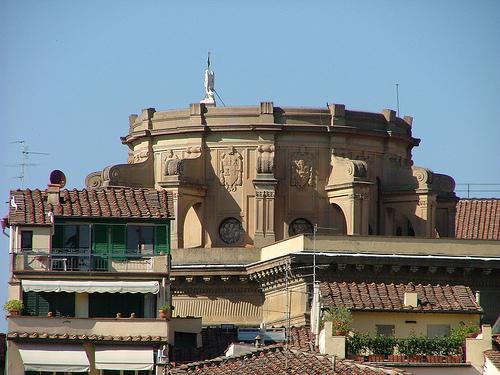
Weather: sun or clear